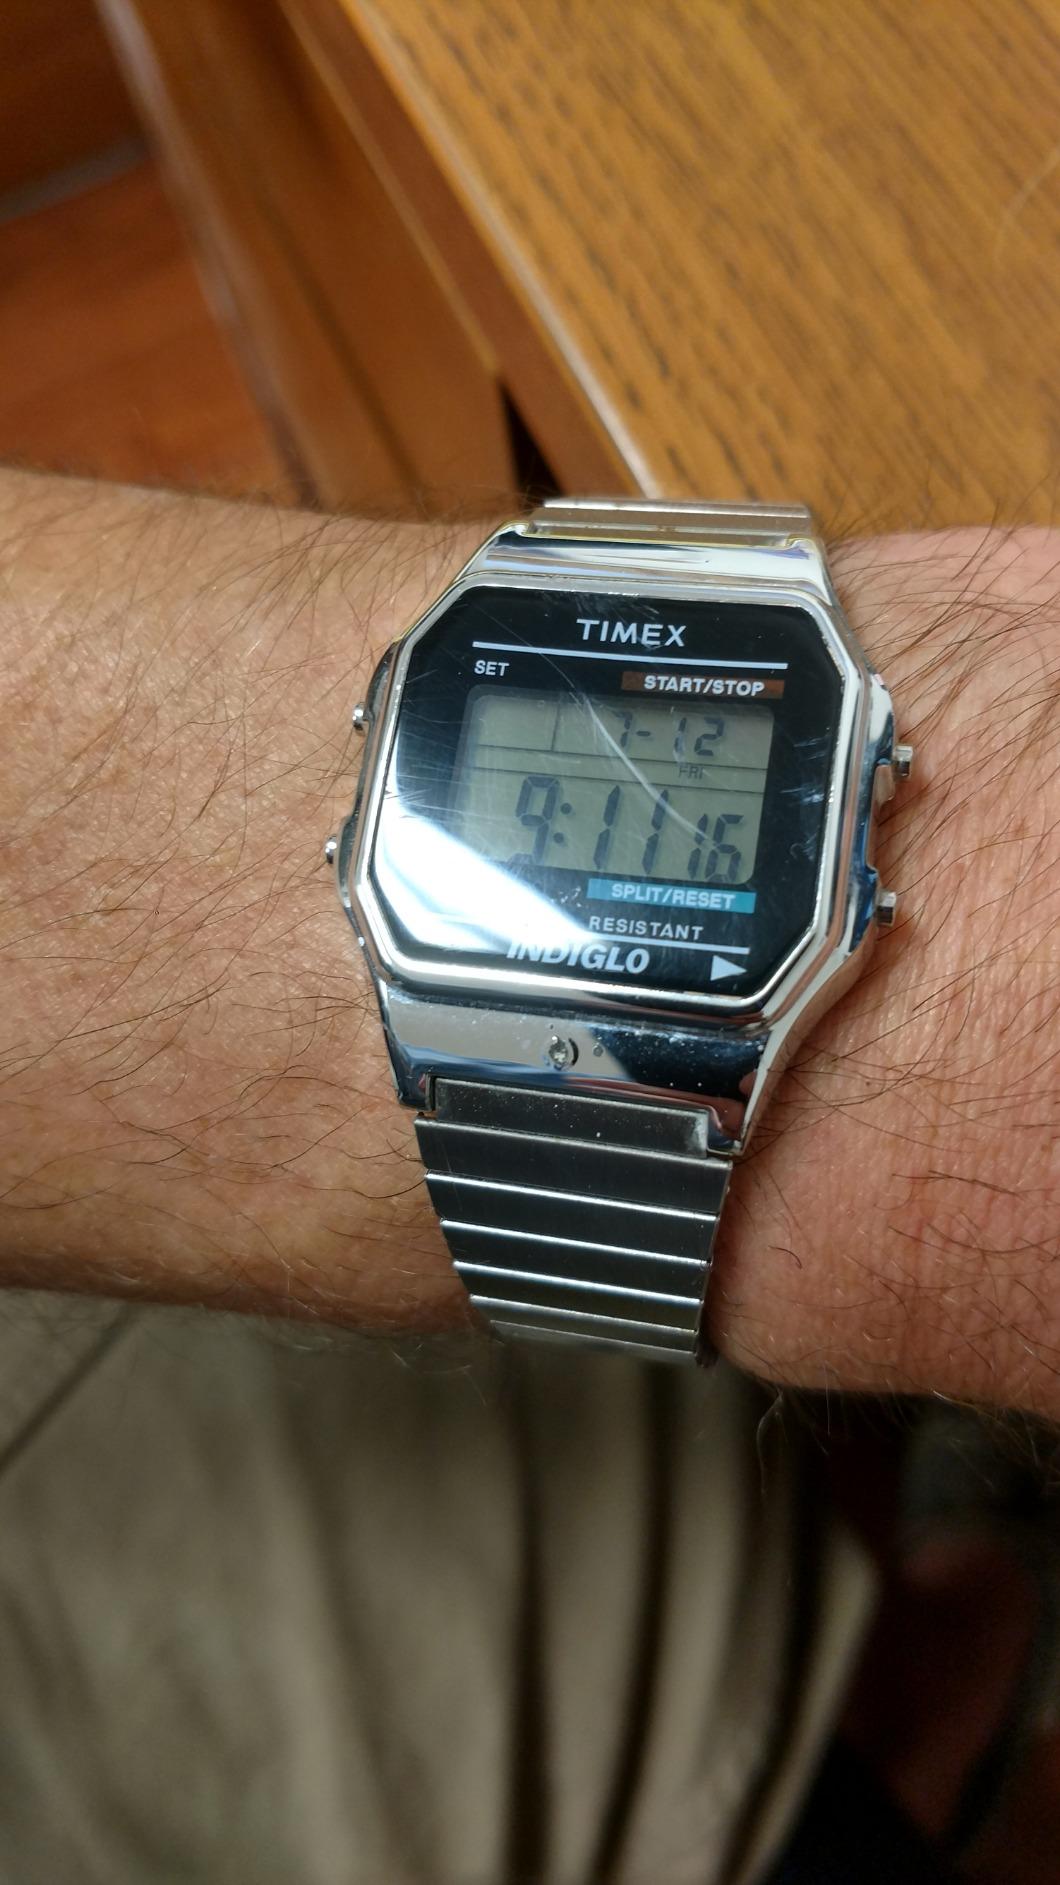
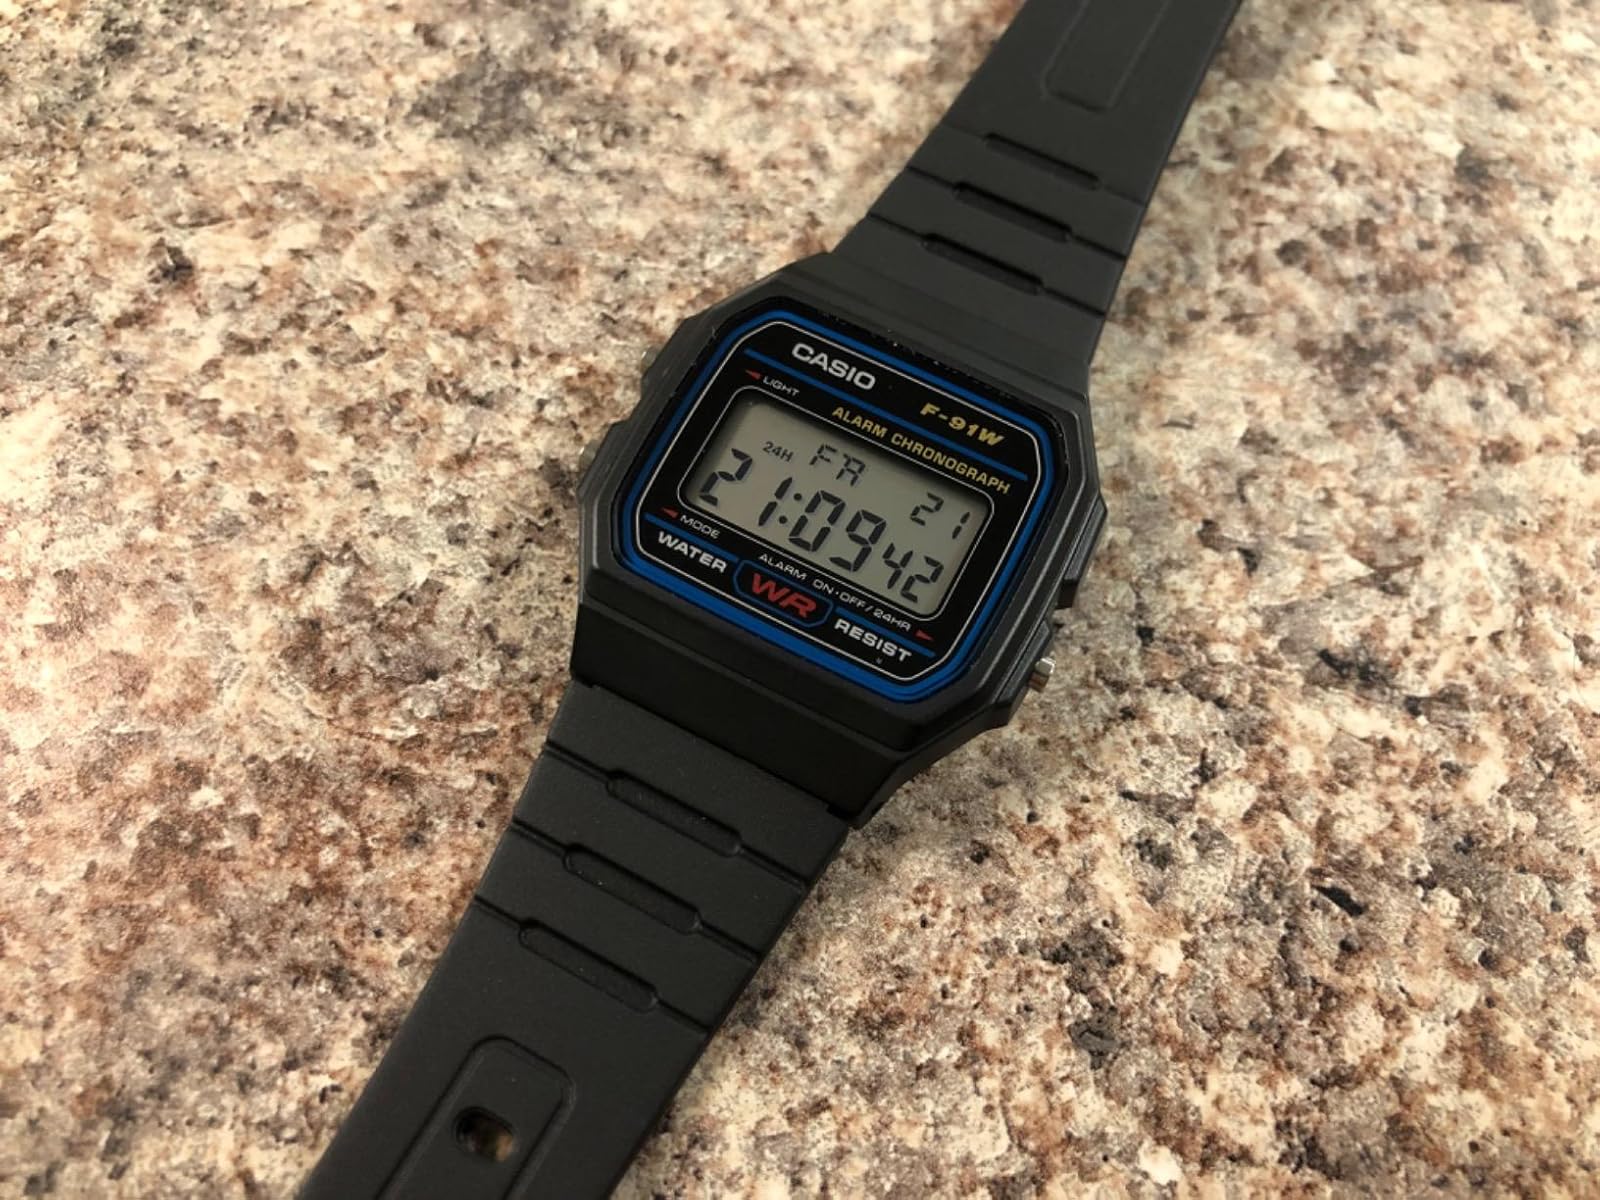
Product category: accessories_watch
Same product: no